Brian Wilson is a genius

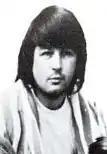
Wilson in 1971

By the 1970s, there had formed a contingent of fans and detractors who viewed Wilson as a burned-out casualty of the psychedelic era. Some of the characterizations advanced by industry insiders included "genius musician but an amateur human being", "washed-up", "bloated", "another sad fucking case", and "a loser". In a 1971 interview, Carl commented that the Jules Siegel writings "and a lot of that stuff that went around before really turned [Brian] off." He explained that most of it was "grossly inaccurate" and characterized Brian as "a very highly evolved person" who is "very sensitive at the same time, which can be confusing," adding that Brian does not cooperate with the press "at all".